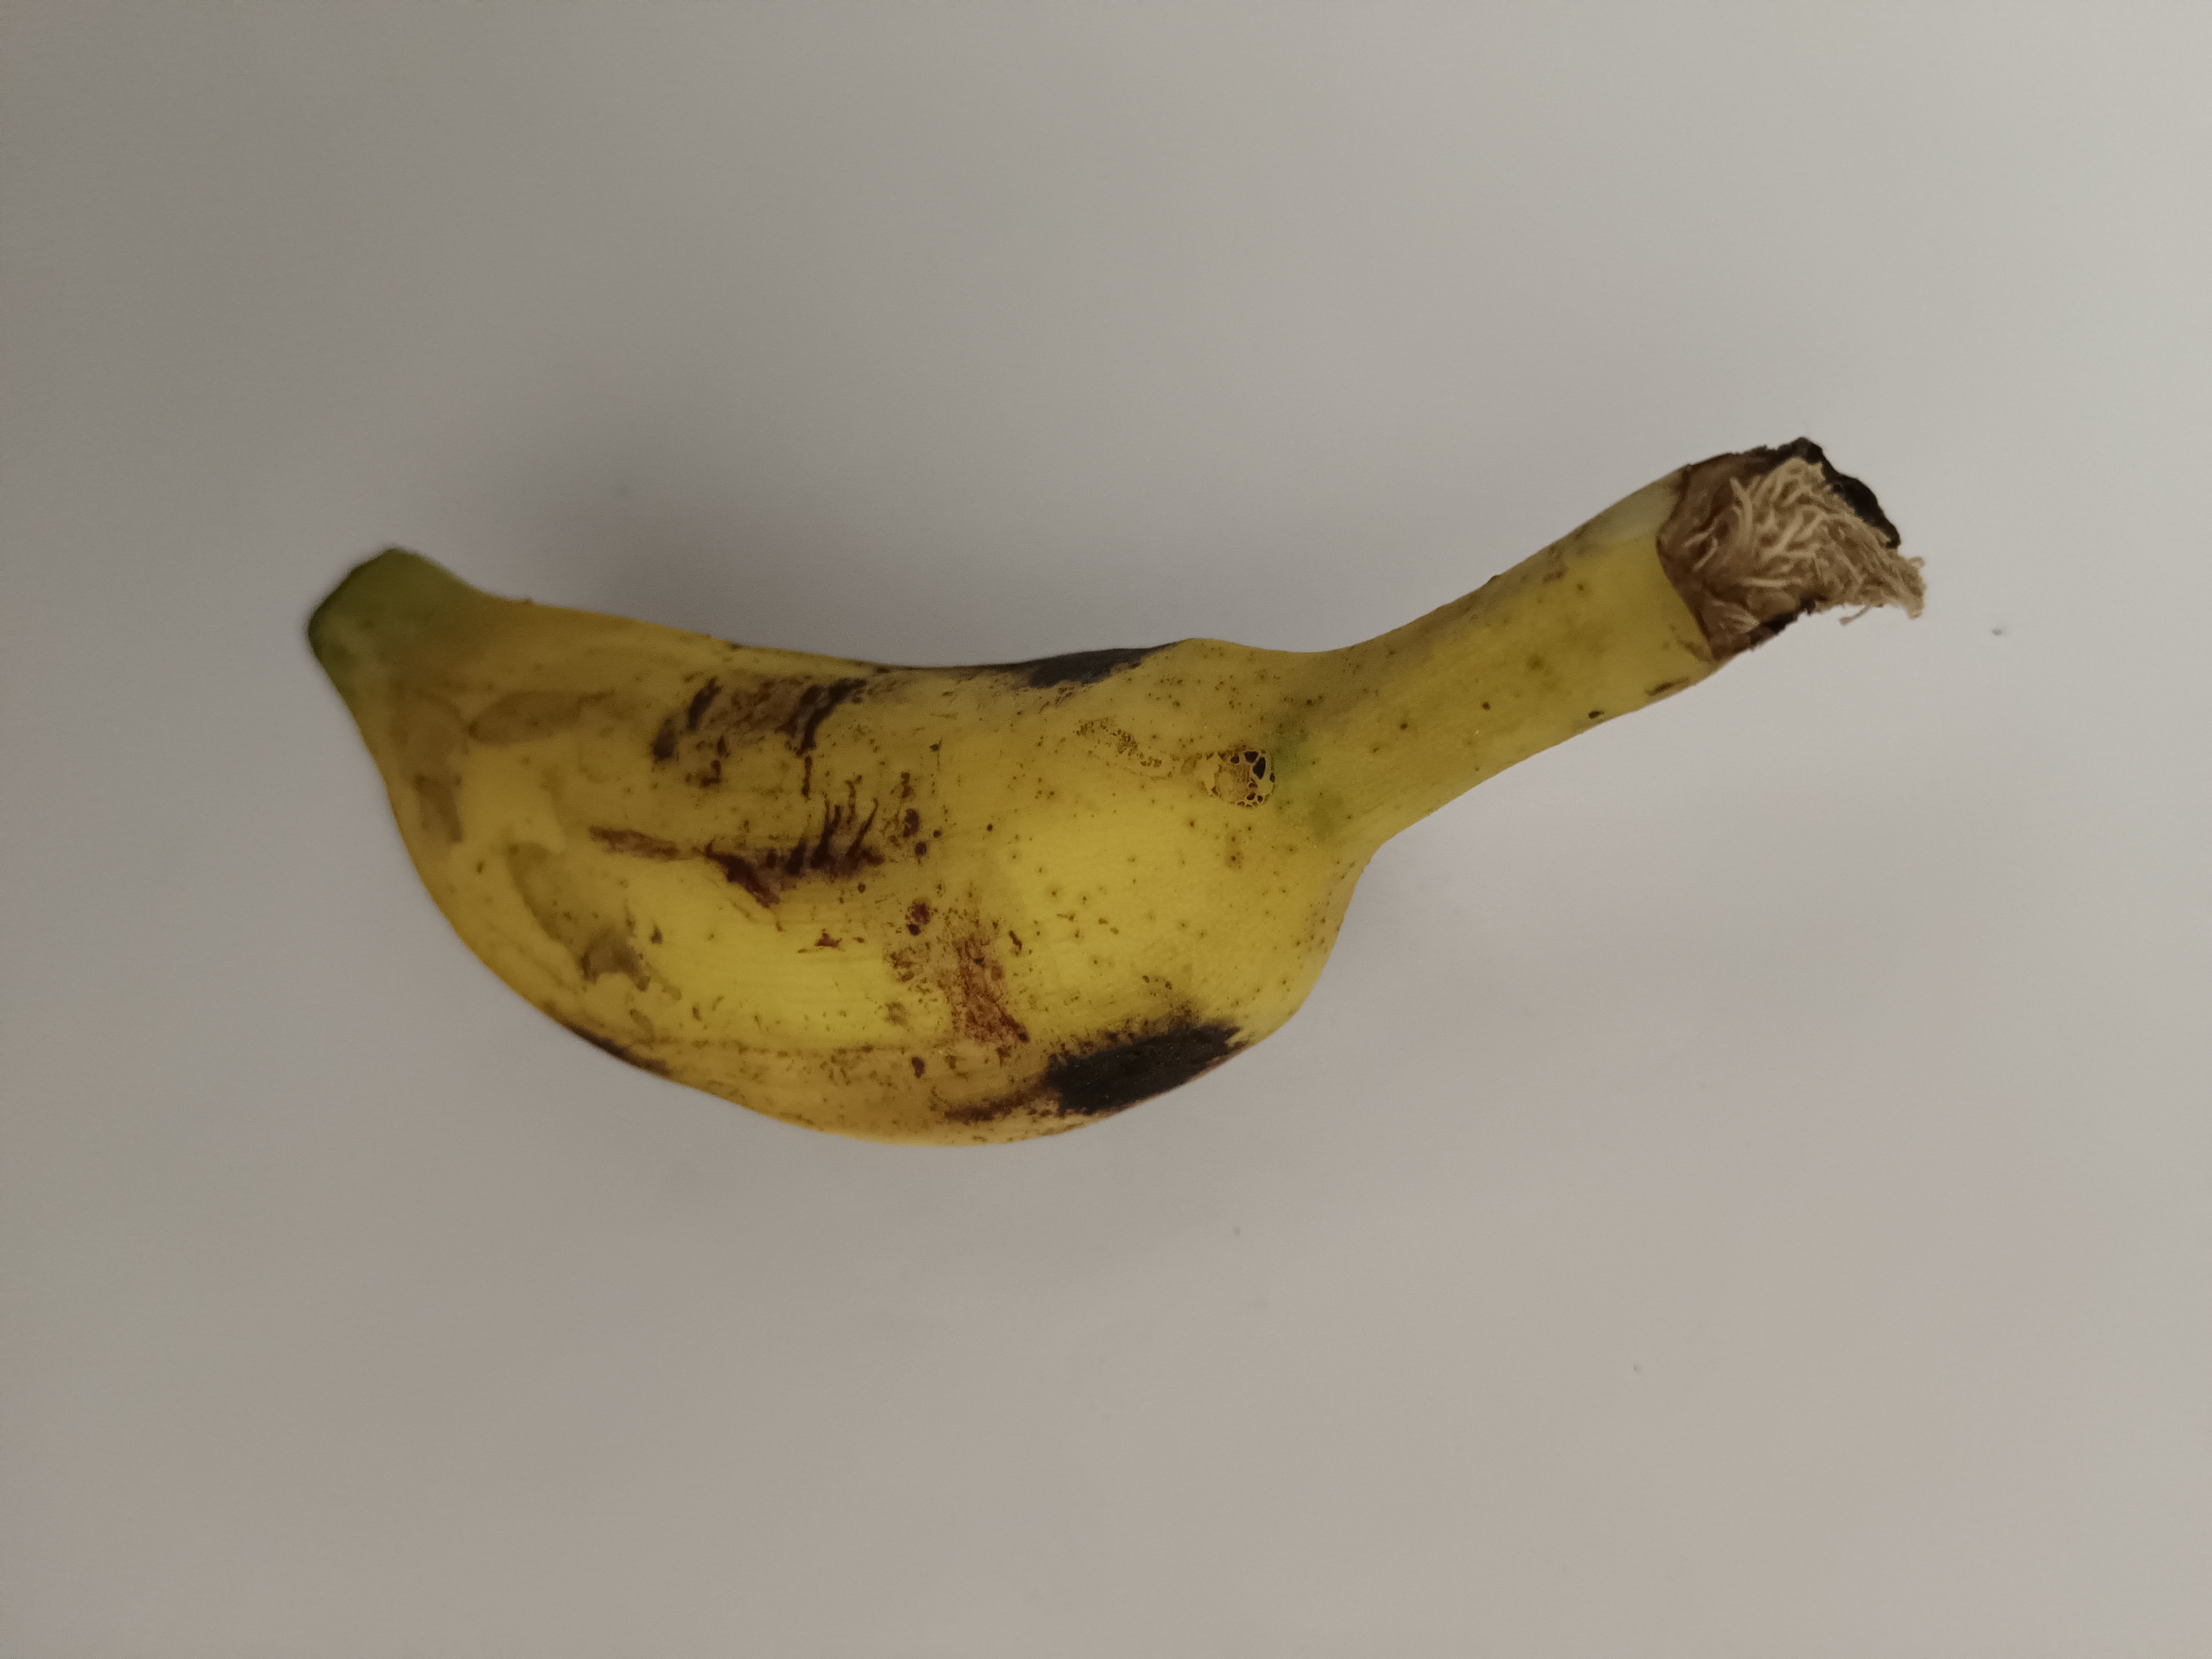
Banana variety: Champa